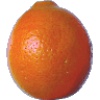
Label: Tangelo 1